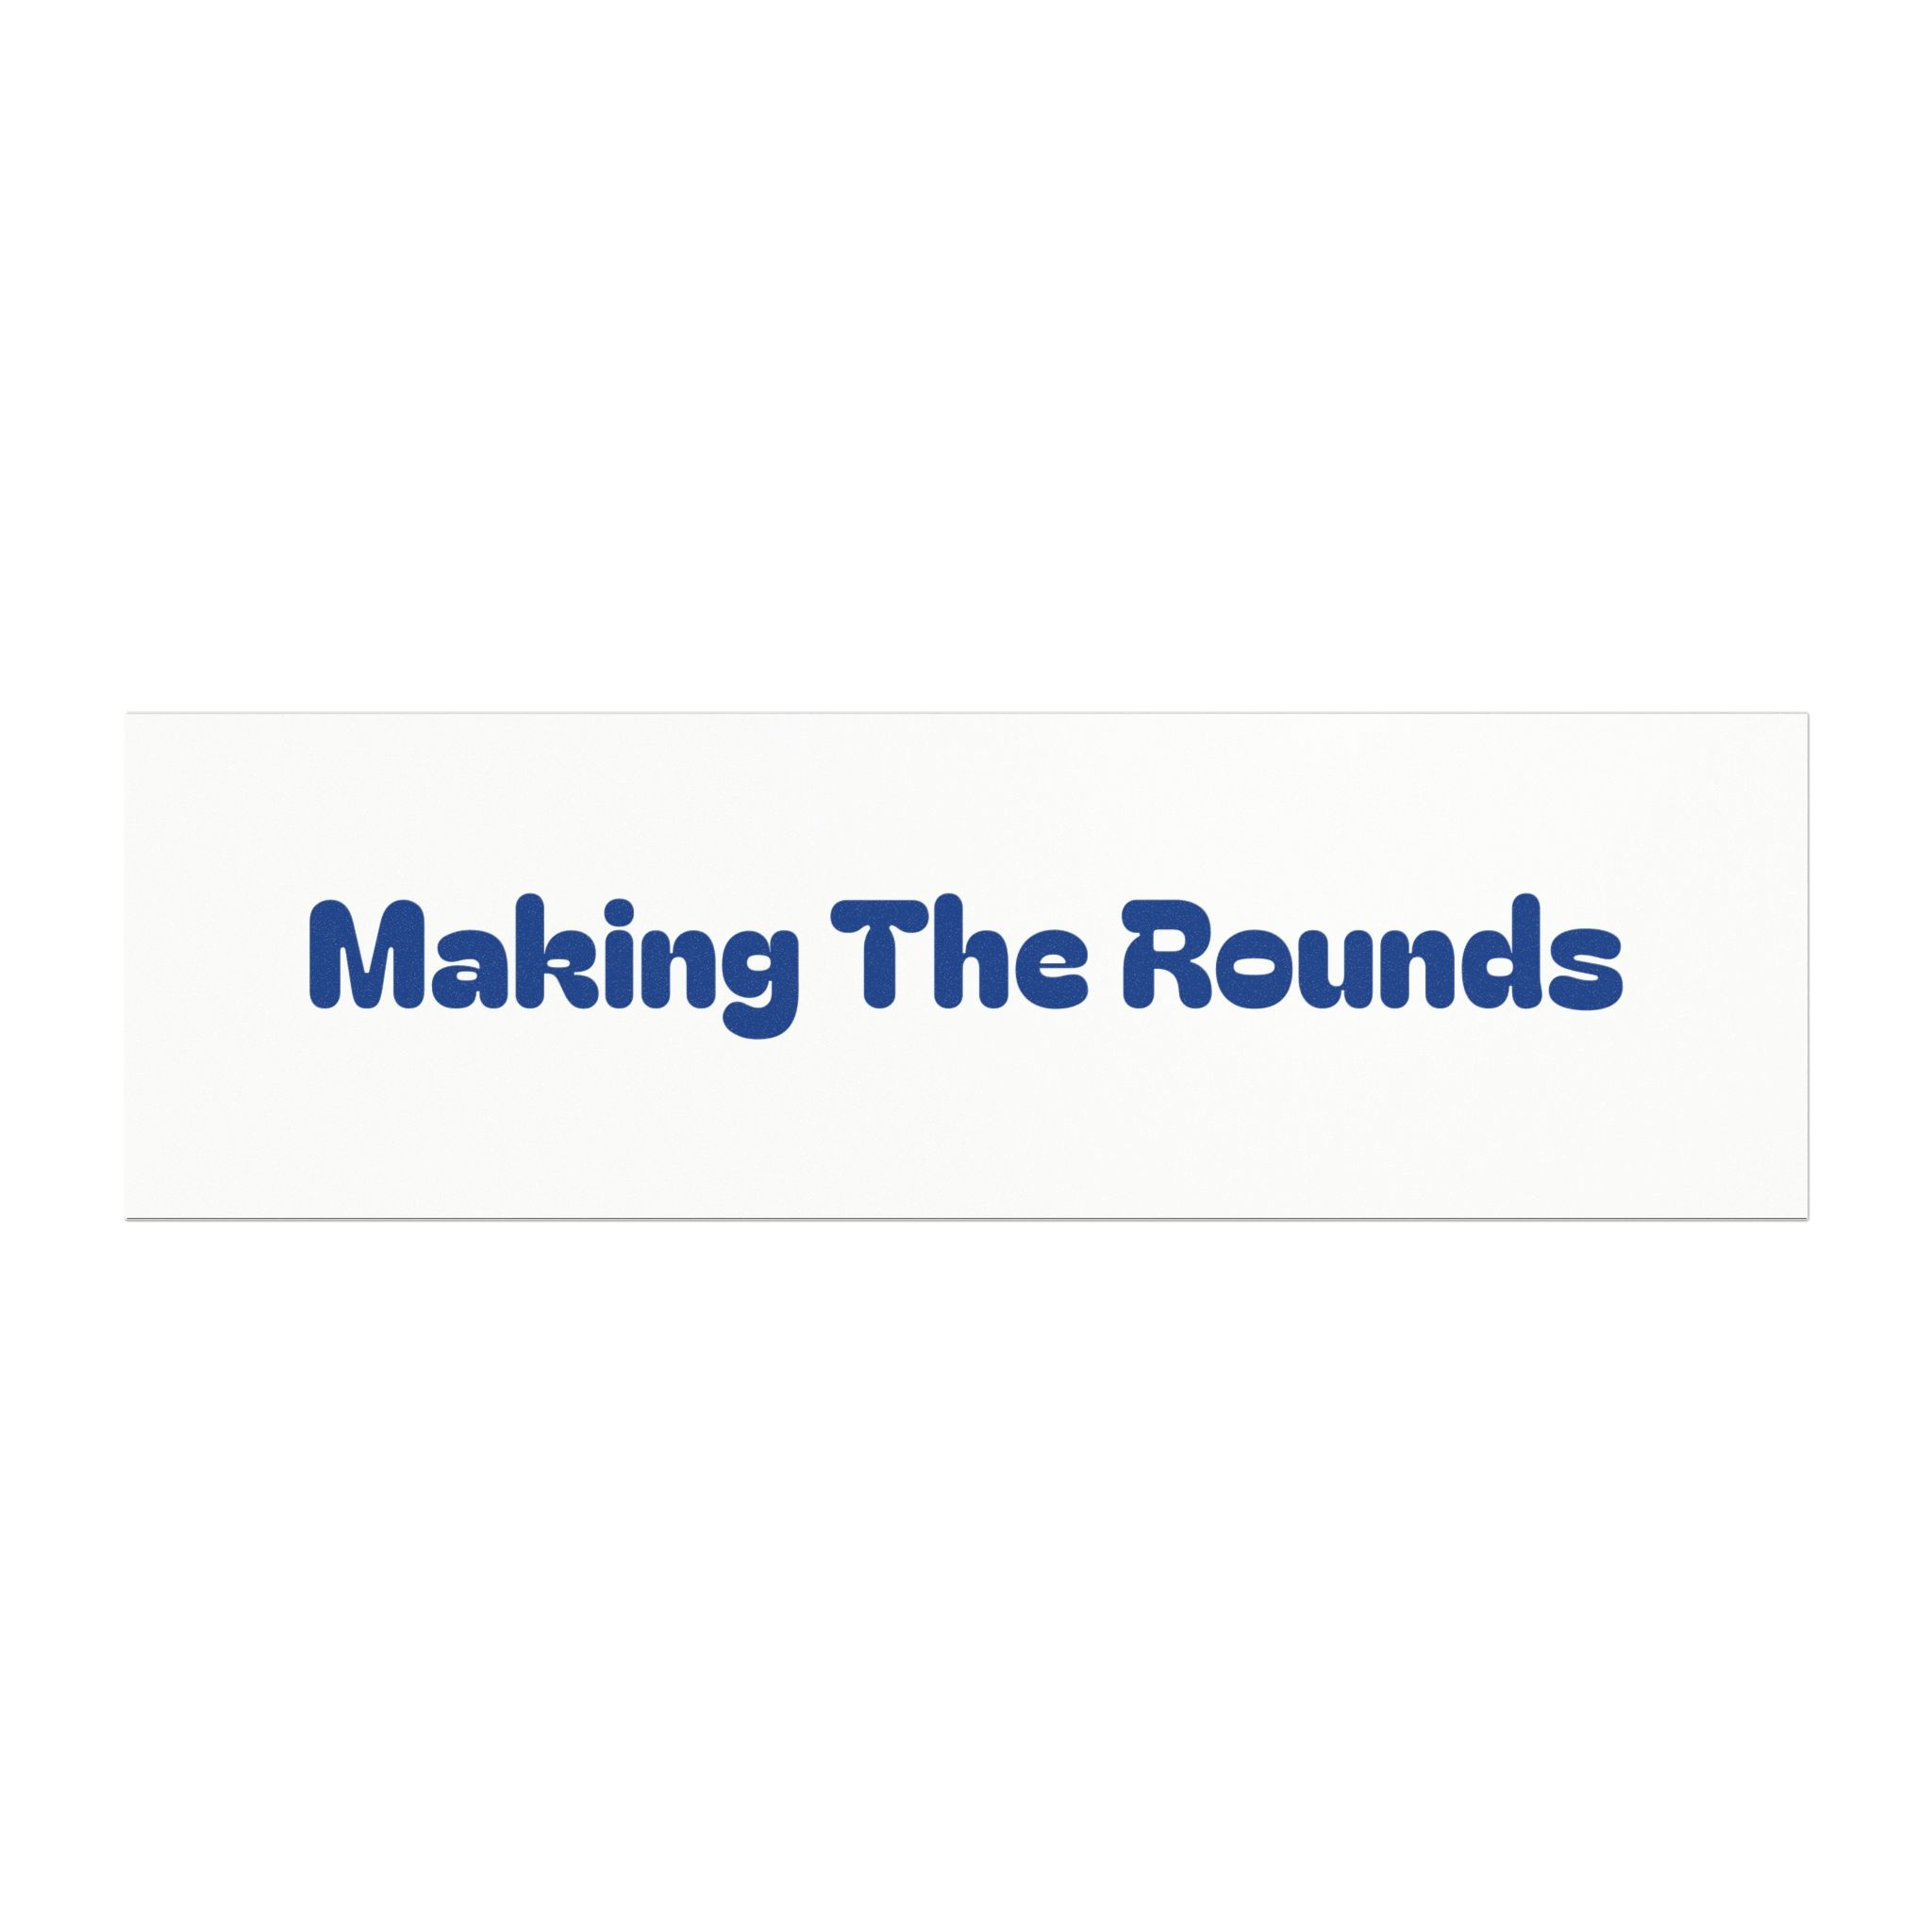
Making The Rounds Dark Blue Car Magnets
Add a custom flair to your car with these personalized car magnets. Available in 3 sizes and a rectangular shape, they can stick to any metal surface thanks to the magnetic back. The front side is made with highly durable and weatherproof vinyl so that your magnet stays pristine even when left under direct sunlight. .: Materials: white vinyl with black magnetic backing .: Available in 3 different sizes .: White base and matte finish .: All-weather durable .: Please note: white base might show through design (especially dark designs)
Brand: Printify
Category: Vehicles & Parts > Vehicle Parts & Accessories > Vehicle Maintenance, Care & Decor > Vehicle Decor > Vehicle Magnets